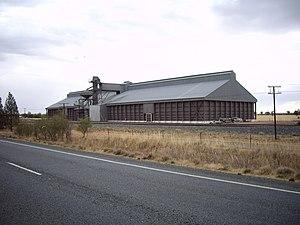
La Riverina est une région agricole située au centre de la partie méridionale de la Nouvelle-Galles du Sud, en Australie.